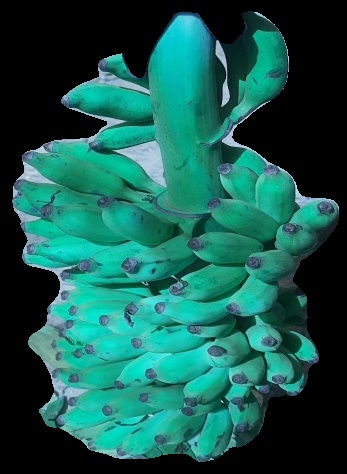
Variety: elakki-bale
Grade: grade3